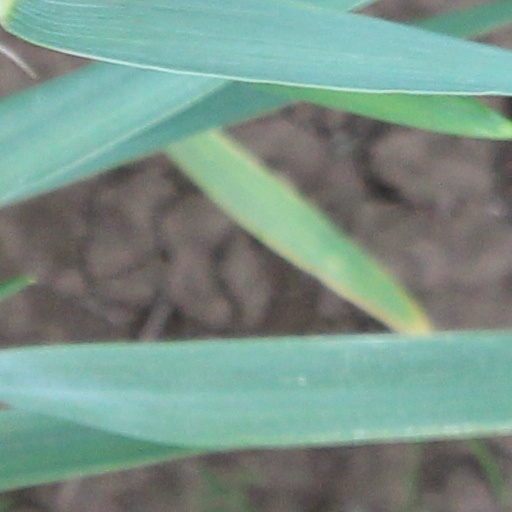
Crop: wheat